Garrison Mathews

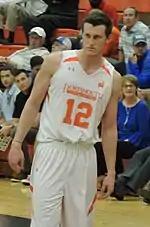
Mathews in 2019

Mathews was a dual-sport athlete at Franklin High School in Franklin, Tennessee, playing both basketball and football. At Lipscomb, Mathews dedicated himself solely to basketball for the first time. He became one of the top players in program history, setting the school's Division I-era records in single-game scoring, career scoring, and three-pointers made.